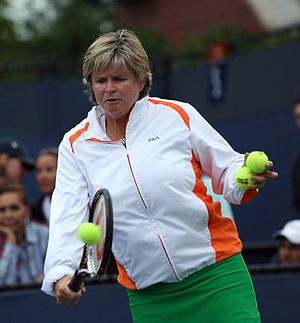
Hana Mandlíková
Hana Mandlíková var en professionel kvindelig tennisspiller fra Tjekkiet.